Tanks of the Polish Armoured Forces

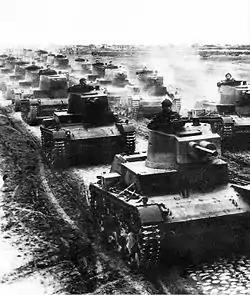
Polish 7TP light tanks in formation during the first days of the 1939 Defensive War

A standard tank of the Polish Army during the invasion of 1939 was the 7TP light tank. It was the first tank in the world to be equipped with a diesel engine and 360° Gundlach periscope. The 7TP was significantly better armed than its most common opponents, the German "Panzer" I and II, but only 140 tanks were produced between 1935 and the outbreak of the war. Poland had also a few relatively modern imported designs, such as 50 Renault R35 tanks and 38 Vickers E tanks. During the mobilization in August 1939, the Vickers tanks were used in two light tank companies of Polish only two motorized brigades. The 11th Armoured Battalion formed the 121st Light Tank Company for the 10th Cavalry Brigade, while the 2nd Armoured Battalion formed the 12th Light Tank Company for the Warsaw Armoured-Motorized Brigade (WBP-M). On 3 September 1939, the Polish tanks, attacking along Krzeczów W - Skomielna W road, twice repelled the infantry of the 2nd Panzer Division, which was attacking the flank of the 10th Mounted Rifle Rgt. The second unit to use Vickers tanks was the 12th Light Tank Company of the Warsaw Armoured-Motorized Brigade (WBP-M). During August and the first two weeks of September 1939, the brigade was being organized and trained, and stayed on the right bank of the Vistula. The first combat action was against the German bridgehead over the Vistula near Annopol.